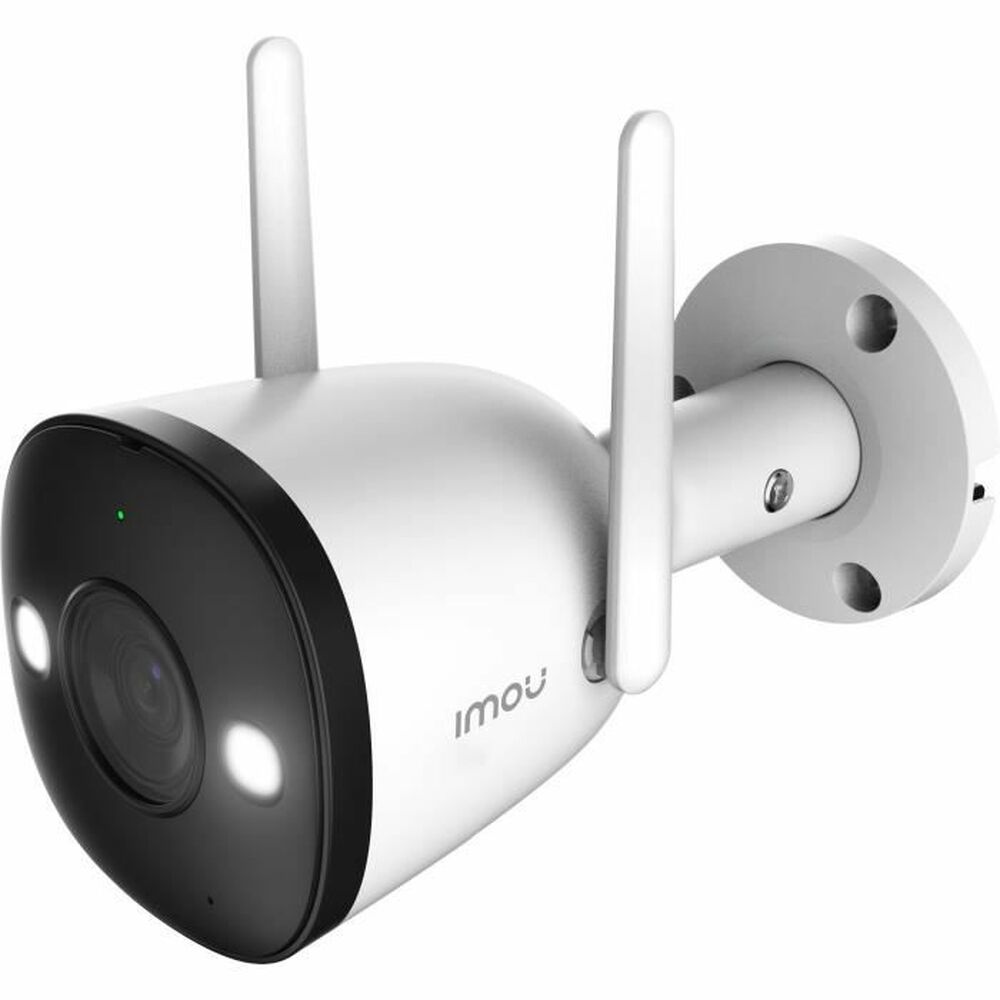
Cameră Video de Supraveghere Dahua Bullet 2E
Dacă iubiți informatică și electronică , vă place să dispuneți de ultima tetnologie și să nu pierdeți niciun detaliu, cumpărați Cameră Video de Supraveghere Dahua Bullet 2E la cel mai bun preț. Culoare: Alb Material: Plastic Metal Conectivitate: Wi-Fi Număr de camere: 1 Greutate aprox.: 280 g Conexiuni: Ethernet LAN Nu Include: Hard Disk Senzor: CMOS Mărime maximă a cardului de memorie: 256 GB Form factor: Glonţ Sursă de Alimentare: CC DC Tip: Camera de securitate IP Formate: H.264 Rezoluție (px): 1920 x 1080 px Cameră: 4 Mp Funcții: Vedere nocturnă Caracteristici: Microfon încorporat Fără Fir Cititor de Carduri Carduri de Memorie Compatibile: SD Montaj: Montare pe perete Voltaj: 12 V 220 V Clasificare IP: IP67 Include: Șuruburi Certificat: CE - RoHS Tip antenă: Extern
Brand: Dahua
Category: Cameras & Optics > Cameras